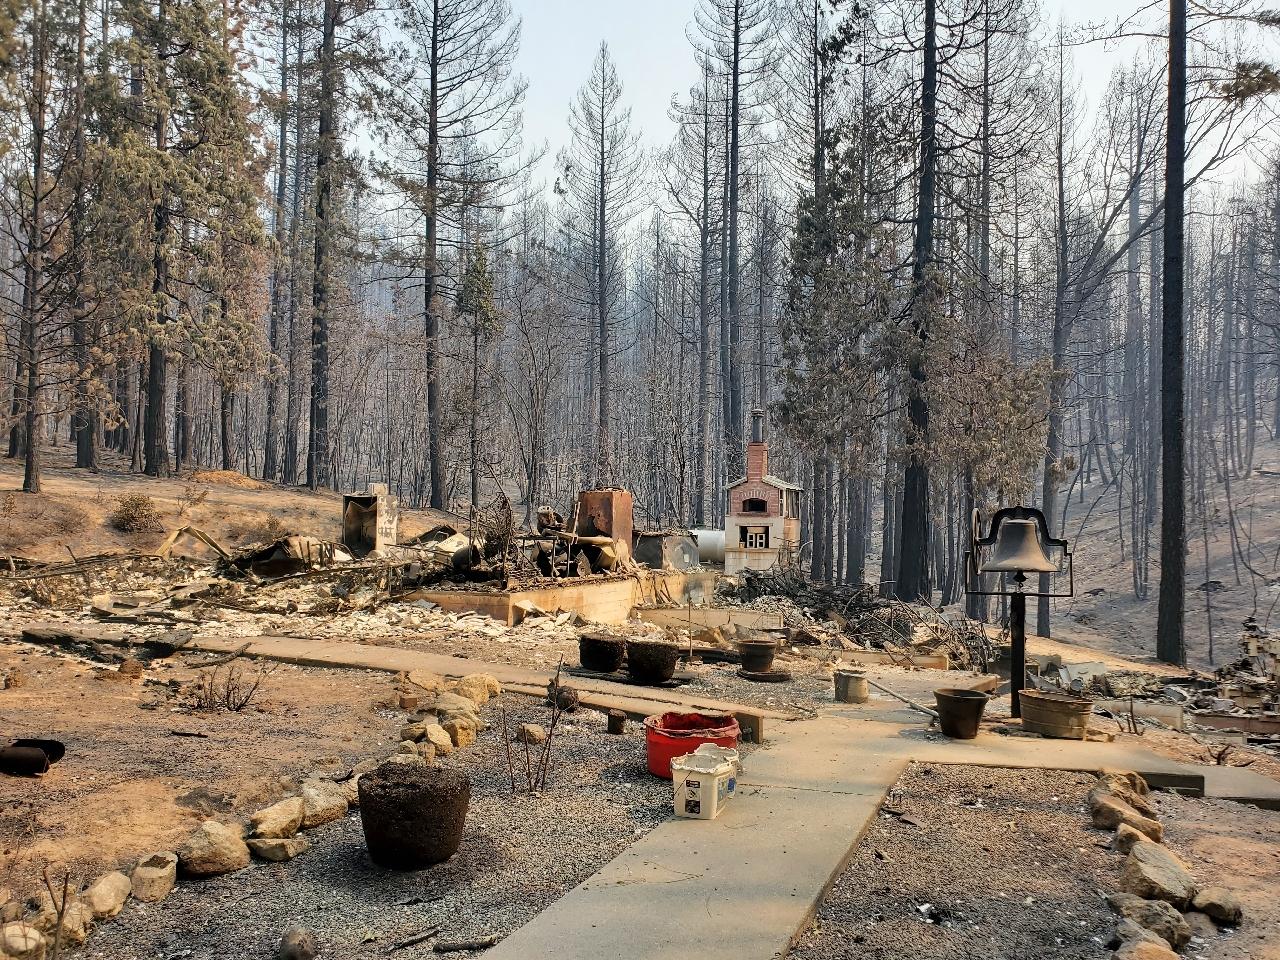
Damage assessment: destroyed